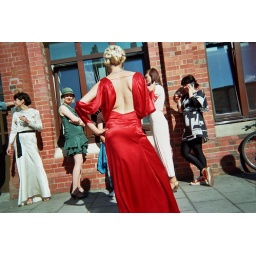
Devil in a red dress